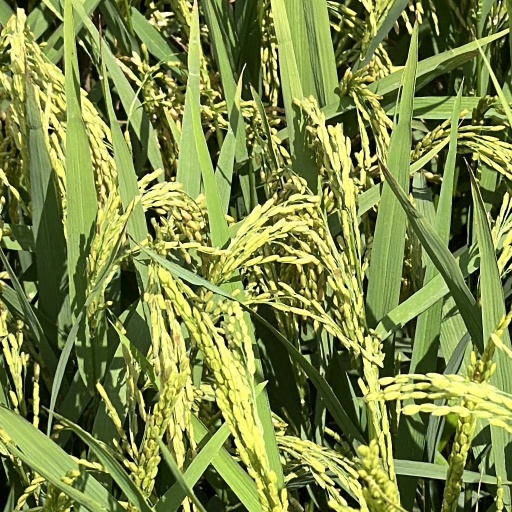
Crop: rice